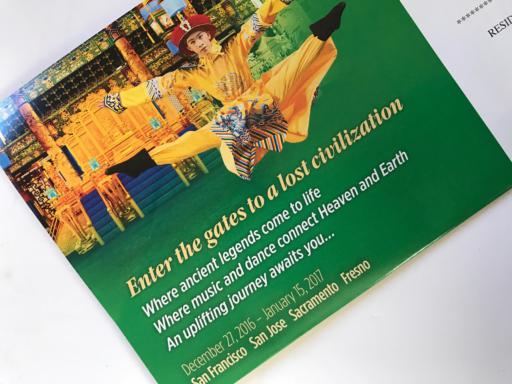
Waste category: paper